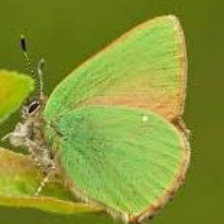
Species: GREEN HAIRSTREAK
Butterfly family (ImageNet category): lycaenid_butterfly